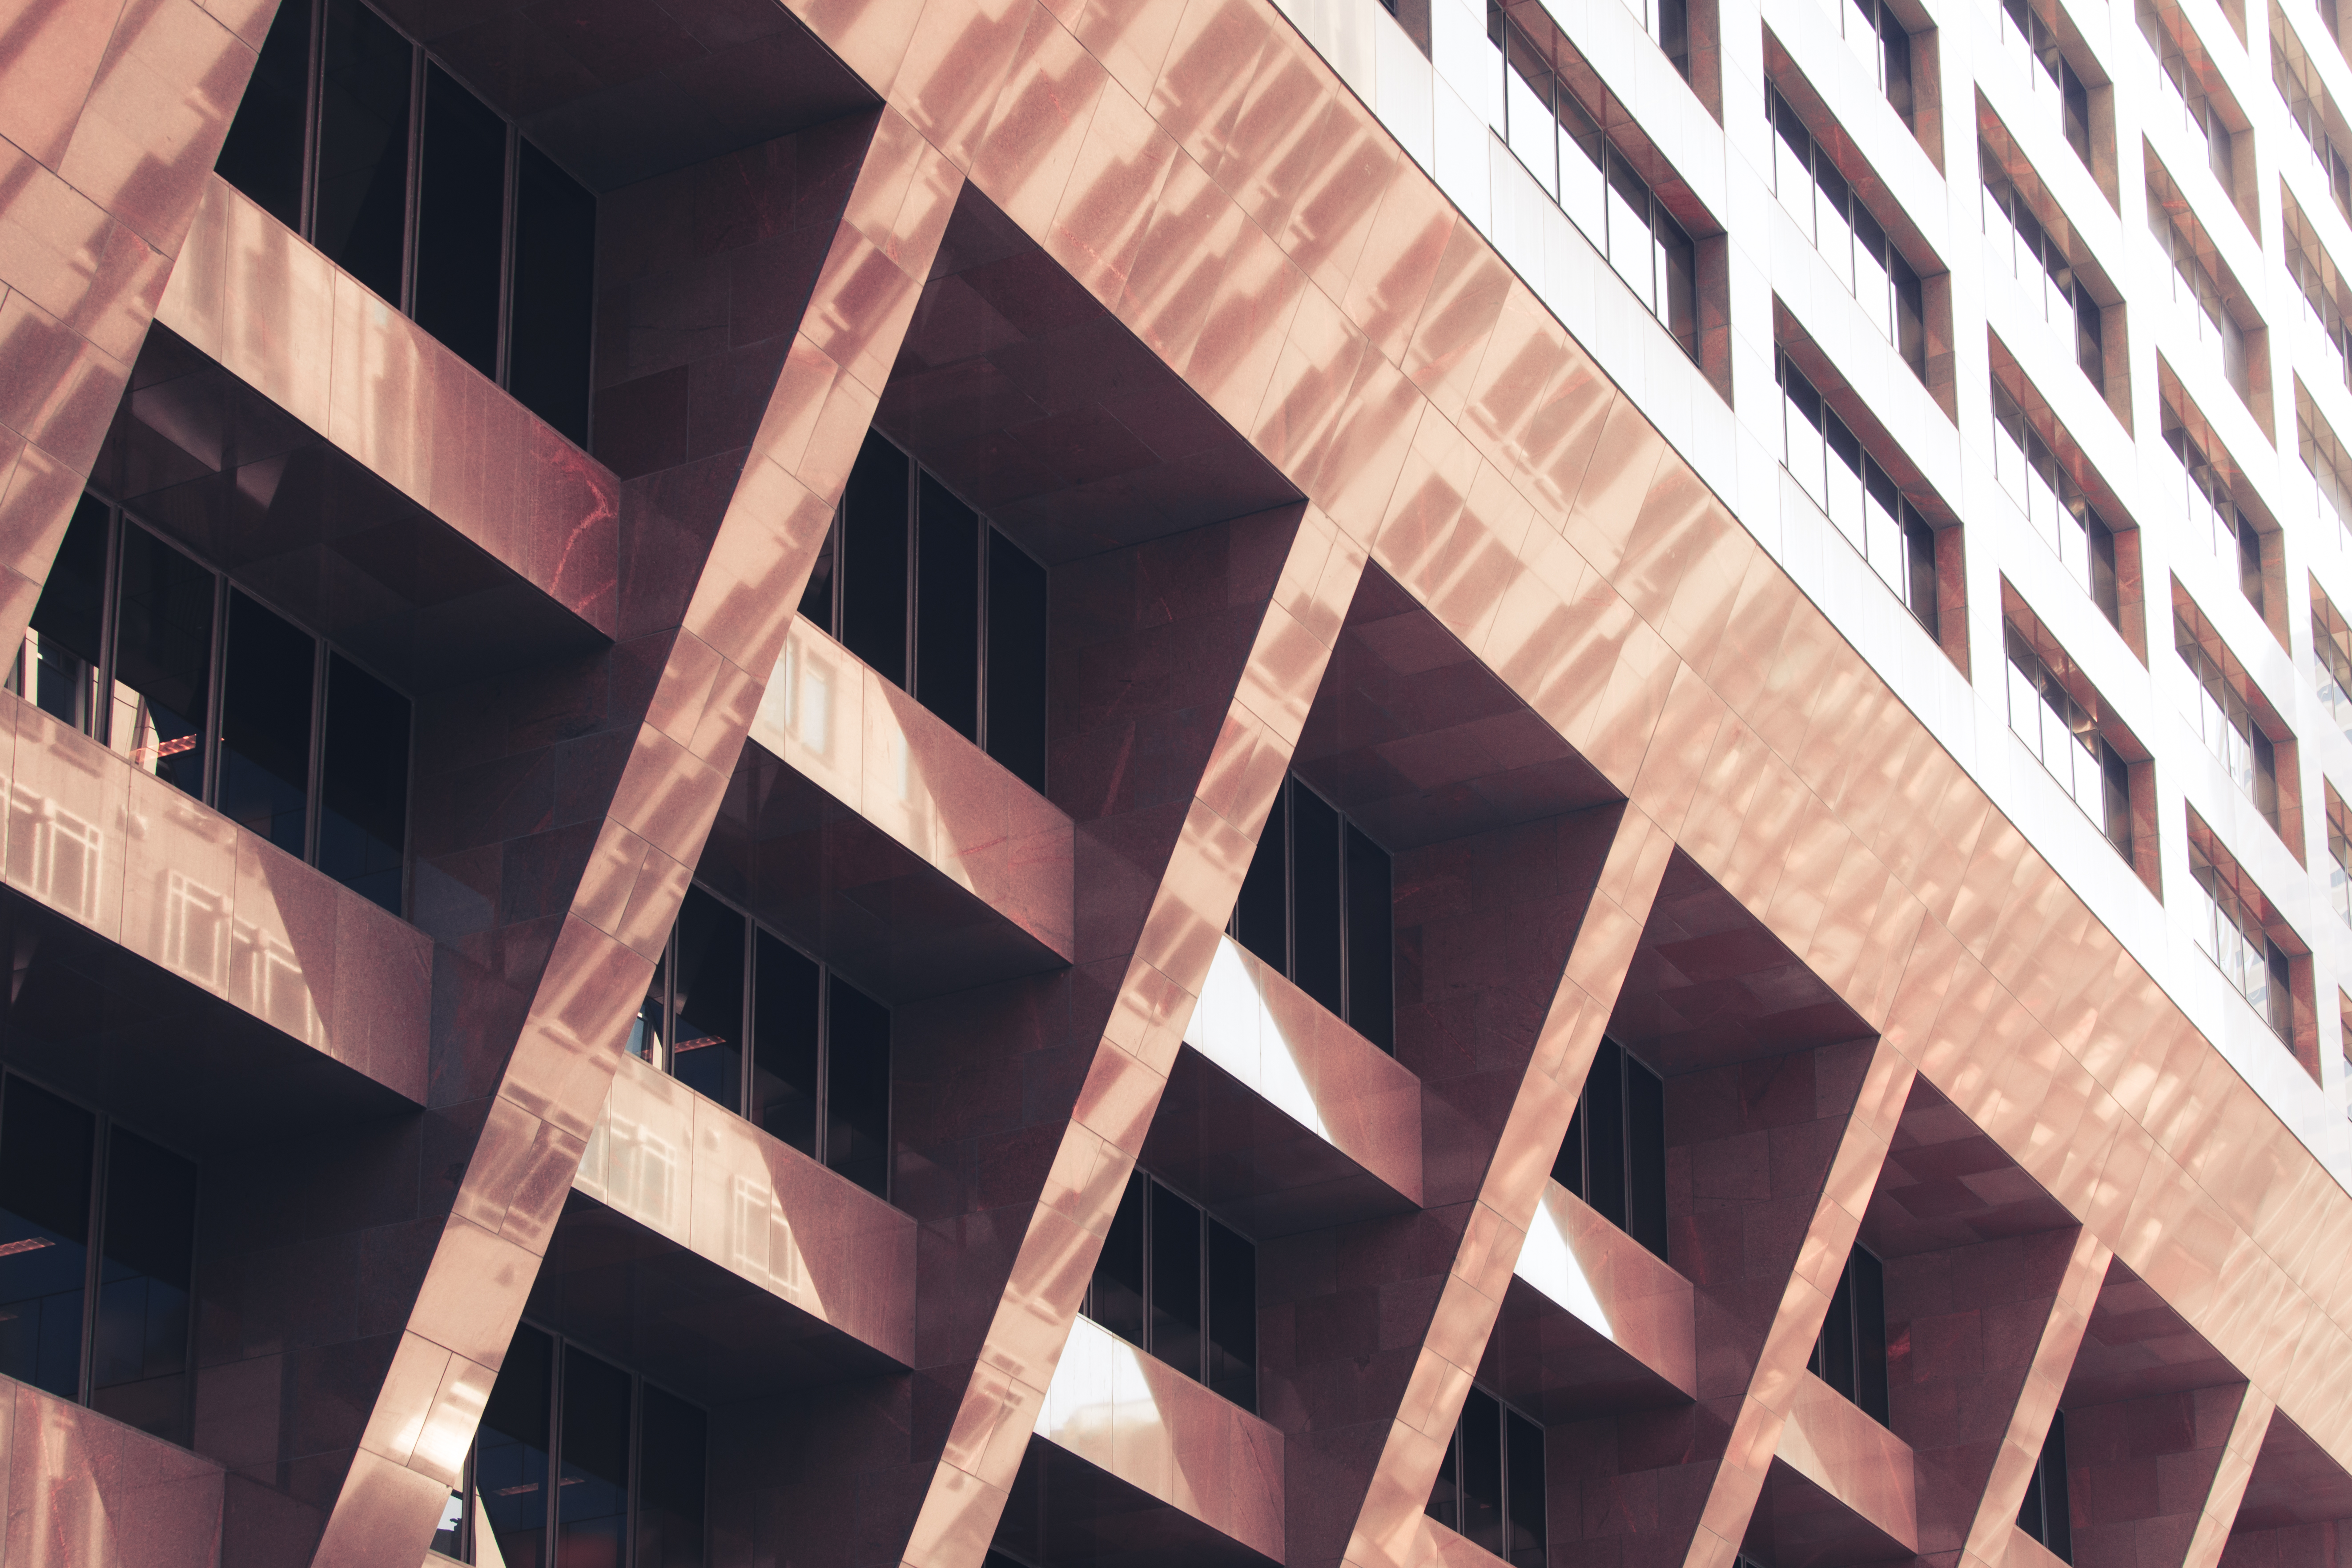
architecture, wood, line, Material property, building, beam, facade, metal